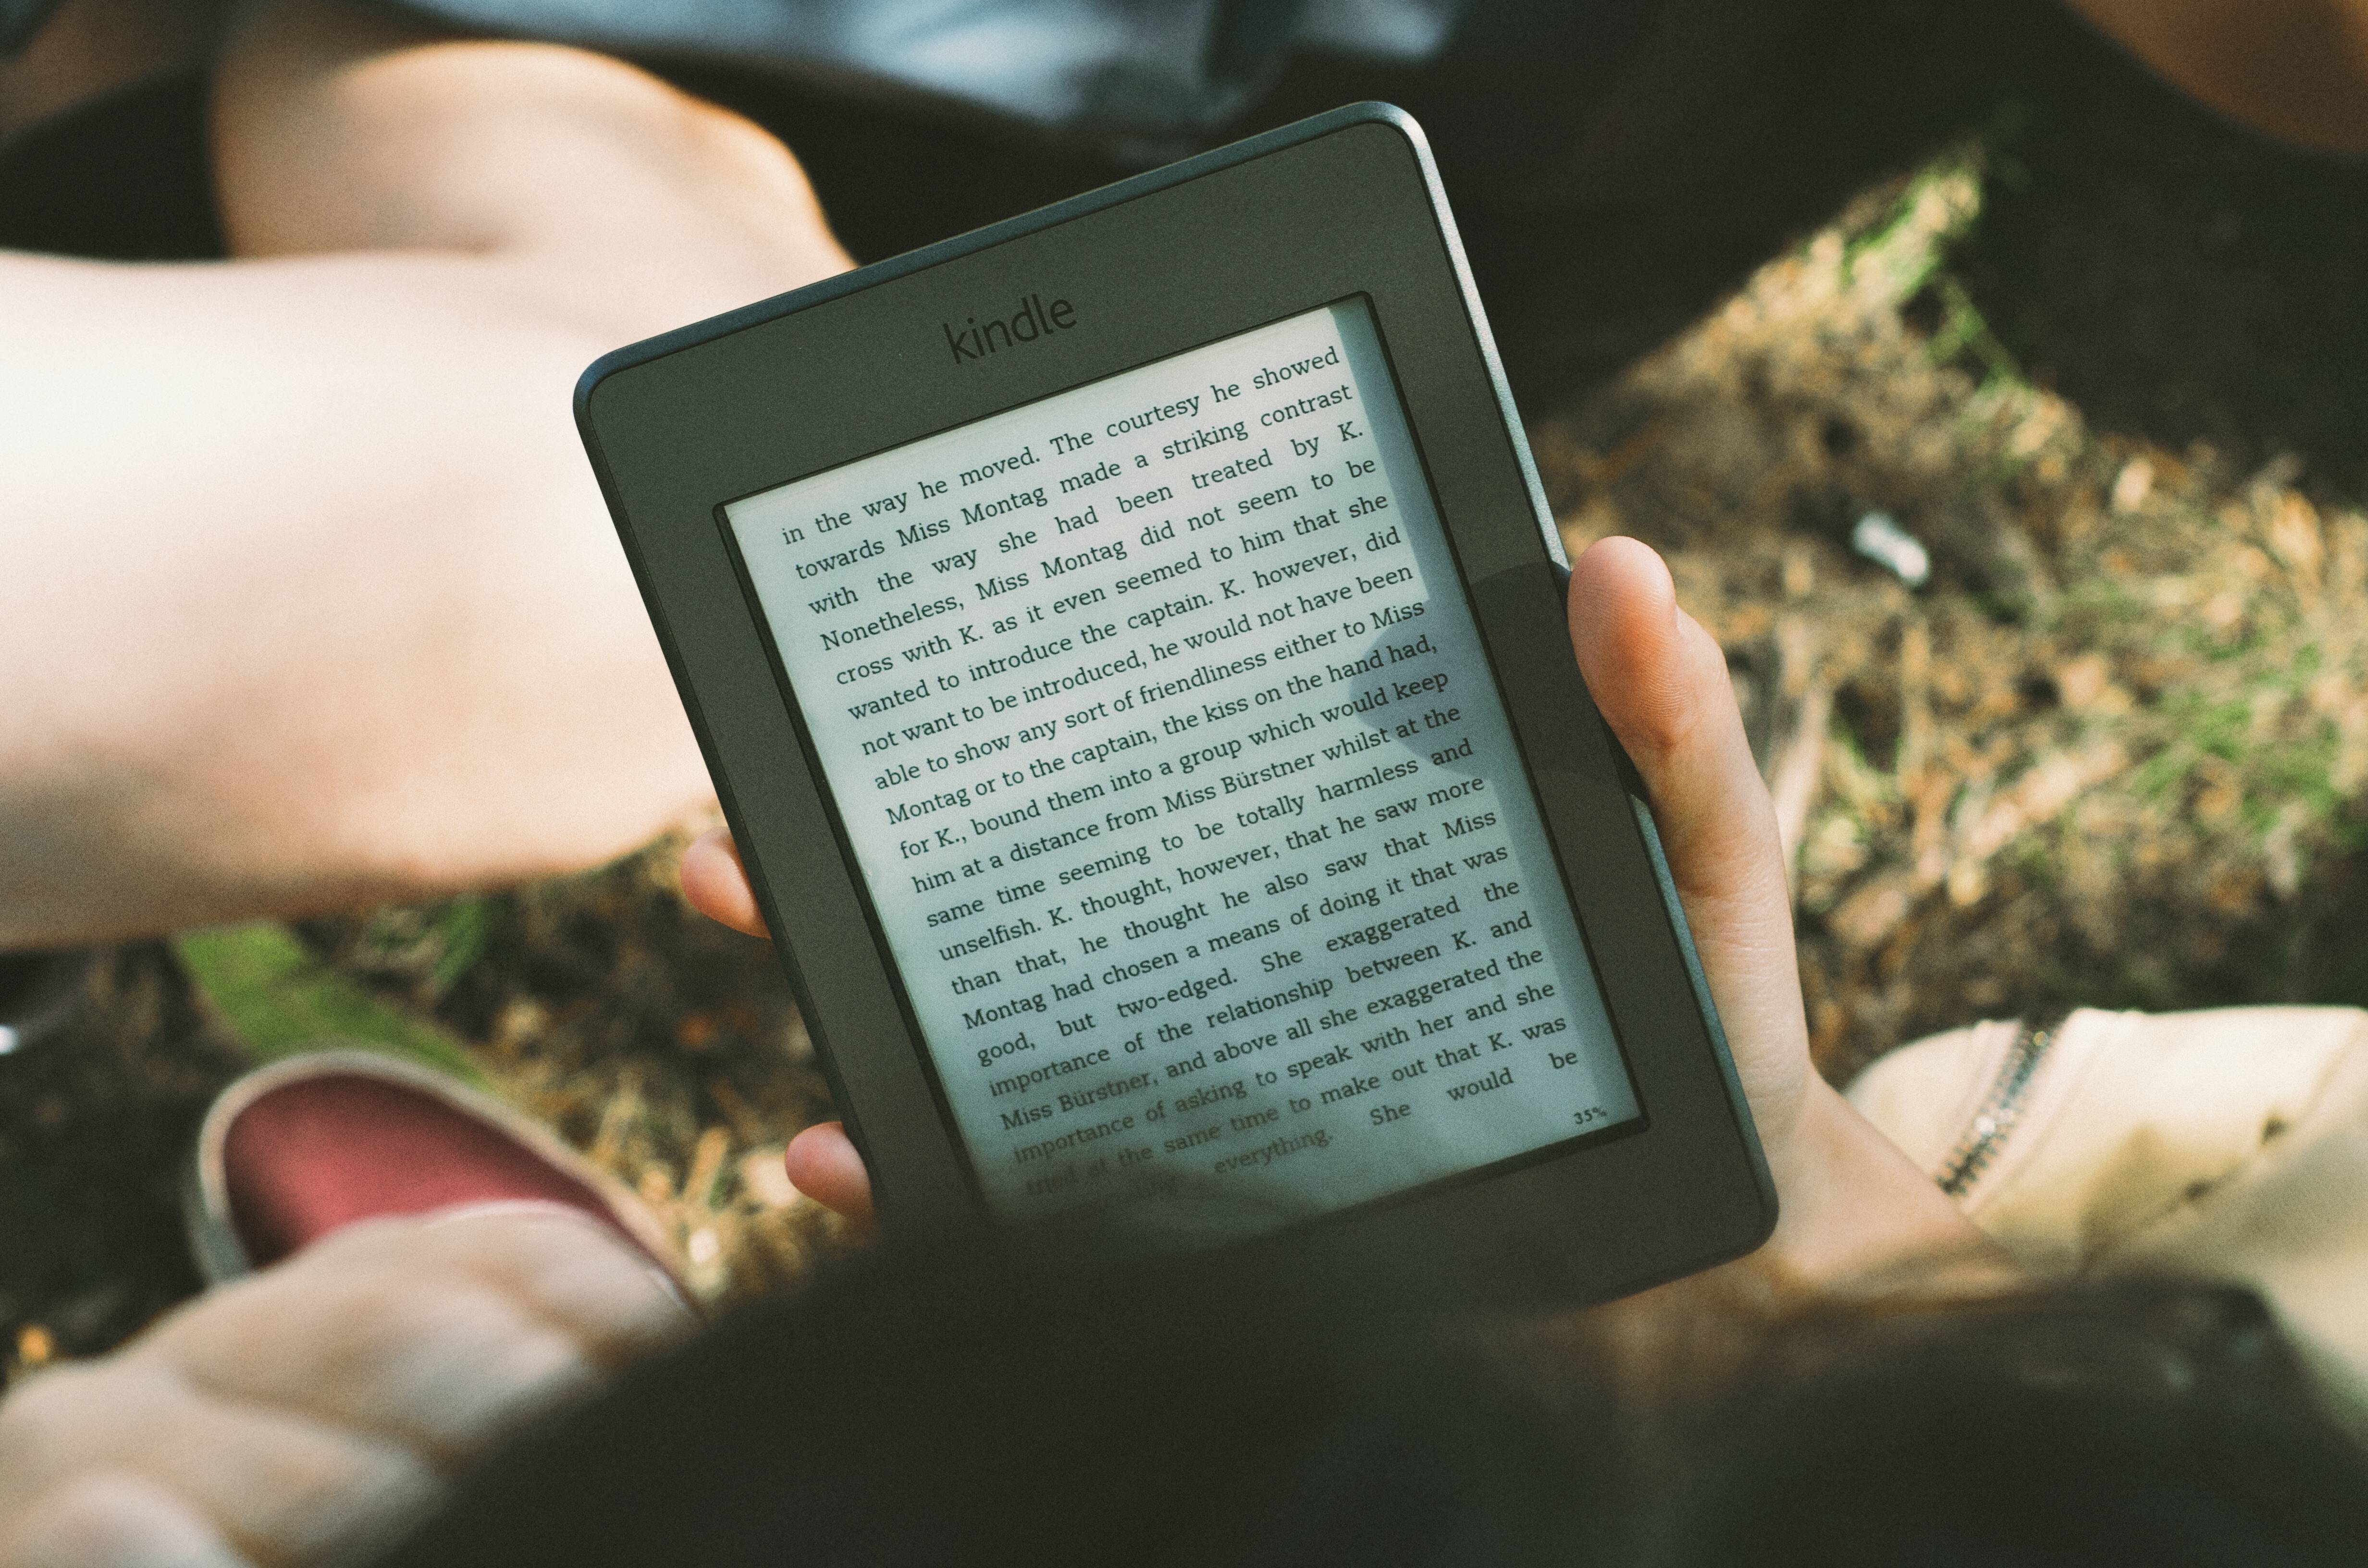
writing, hand, person, woman, technology, lawn, reading, kindle, reader, tablet, green, gadget, mobile phone, holding, relaxing, close up, outside, literature, display, text, break, image, english, story, amazon, hobby, e book, e paper, e ink, human action, text messaging, electronic paper, electronic ink